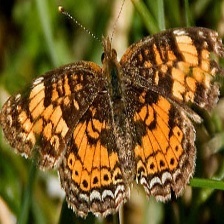
Species: CRECENT